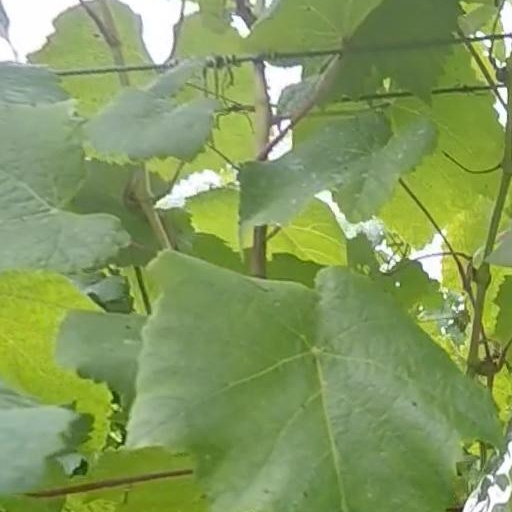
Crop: grape